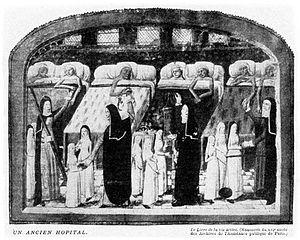
Ancien hopital. Livre de la vie active (Manuscrit du XVI siècle des Archives de l’ Assistance publique de Paris in: Galtier-Boissière (org.). Larousse Medical Illustré, Paris, 1912 (p. 507)Português: Antigo hospital. Livro da vida (manuscrito do século XVI dos Arquivos da Assistência Pública de Paris, em:. Galtier-Boissiere (org.). Larousse Medical Illustré, Paris, 1912 (p. 507)